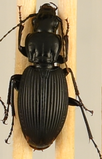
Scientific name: Pterostichus lachrymosus
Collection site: Mountain Lake Biological Station NEON (MLBS), plot MLBS_010